Nikolai Budarin

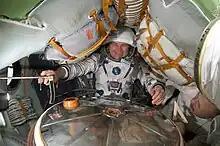
Nikolai Budarin, Expedition 6 flight engineer, is pictured in a Soyuz spacecraft that is docked to the ISS.

From 28 January to 25 August 1998, he participated in a space mission as a board engineer of the 25th long-term expedition aboard the Mir orbital station. The Soyuz TM-27 spacecraft with Budarin, cosmonaut Talgat Musabayev and ESA astronaut Léopold Eyharts lifted off from the Baikonur Cosmodrome on 29 January 1998, at 16:33:42 UTC. Following a two-day autonomous flight the Soyuz spacecraft docked with the Mir station on 31 January 1998. Musabayev and Budarin together with NASA astronaut Andy Thomas became the 25th resident crew of Mir. First in the focus of the crew was the French mission PEGASE which was mainly dedicated to the life sciences, physical sciences physiques and space technology. They also worked on common scientific experiments. Soyuz TM-27 carrying Budarin, Musabayev and Yuri Baturin landed near Dzhezkazgan on 25 August 1998 at 05:24:44 UTC. During the Soyuz and Mir missions Budarin spent 207 days, 12 hours and 51 minutes in space.